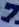
Number: 7